Grand Duchy of Finland

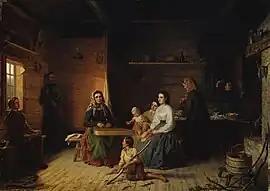
Folk musician Kreeta Haapasalo plays kantele in a Peasant Cottage (1868).

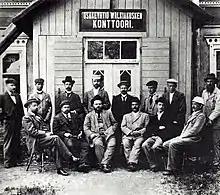
Managers and directors of Walkiakoski Oy, a sulphate pulp mill in Valkeakoski, 1899

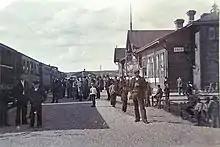
Salo railway station in 1900

The policies of Russification under Alexander III and Nicholas II easily sum up the time period from 1881 to 1917. In 1881, Alexander III took the throne after the death of his father and began a period of staunchly conservative, yet peaceful, rule of Russia. Finland, as well as many other outlying Russian territories, faced the burden of Russification, the cultural, social, economical, and political absorption into Russia. Compared to the early Russification of the 1830s and 1840s, the Russification of the late 19th-early 20th century was much more vigorous in its policies. Moreover, Finland faced political turmoil within its nation between various factions such as liberals, Social Democrats, Young Finns, and communists. Finland became a target for the Pan-Slavist movement, which called for Slavic unity in eastern Europe. Finland was viewed as conquered territory, and that as subjects, Finland was to respect the tsar. Finland was also viewed as a land of settlement and that the "alien race" of the Finns were to be assimilated and protected from Western interference, thereby "blessing" the Finns with their presence. Moreover, Finnish representatives to the tsar were replaced with Pan-Slavist advocates.